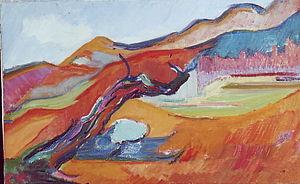
Huile sur toile par Louis-Olivier Chesnay, 38x55 cm.
Louis-Olivier Chesnay est un artiste peintre français, né le 28 mai 1899 à Paris 7ᵉ, et mort le 6 juin 1999 à Buix.